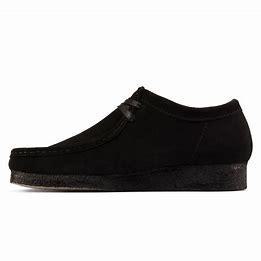
Brand: Clarks
Model: S Wallabee